Etalon A12210

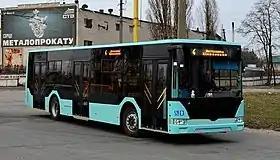

Etalon A12210 "Astra" is a twelve-meter low-entry bus that was launched at the Chernihiv Bus Factory (CHAZ) at the end of 2018. Mass production of the model began in 2019. The bus is based on the Etalon T12110 trolleybus.